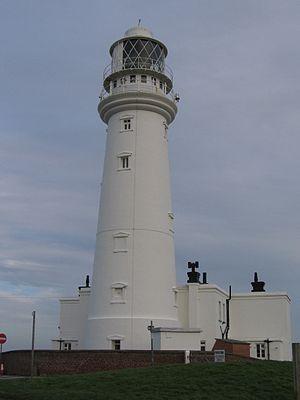
Cette liste des musées du East Riding of Yorkshire contient des musées qui sont définis dans ce contexte comme des institutions qui recueillent et soignent des objets d'intérêt culturel, artistique, scientifique ou historique. leurs collections ou expositions connexes disponibles pour la consultation publique. Sont également inclus les galeries d'art à but non lucratif et les galeries d'art universitaires. Les musées virtuels ne sont pas inclus.